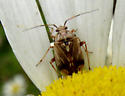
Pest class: lygus_bug